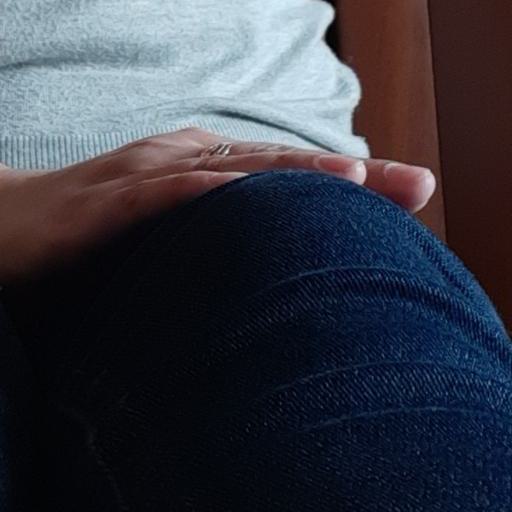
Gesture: no_gesture